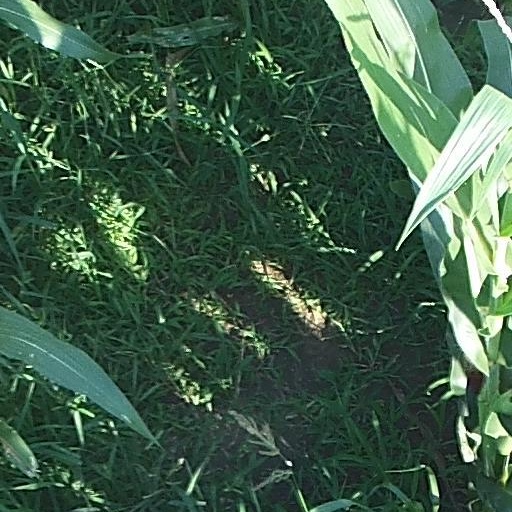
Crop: maize; corn